Simulation

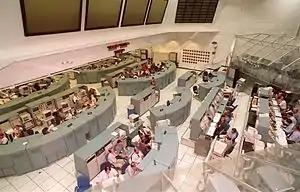
Firing Room 1 configured for Space Shuttle launches

Bearing resemblance to flight simulators, a marine simulator is meant for training of ship personnel. The most common marine simulators include: